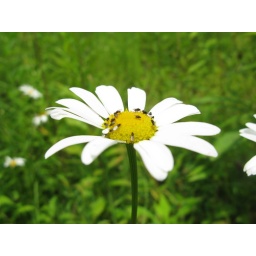
at hammond hill state forest in dryden and caroline, new york